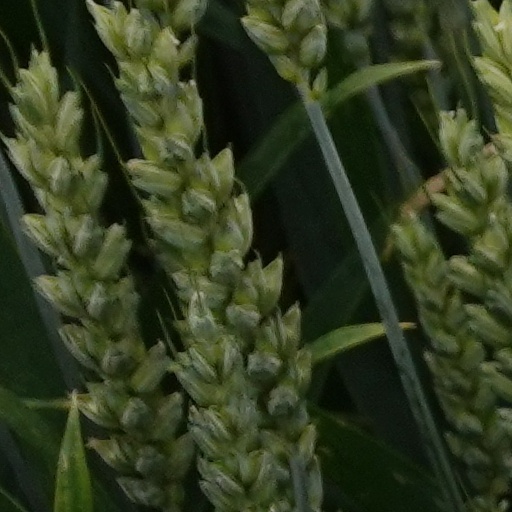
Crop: wheat